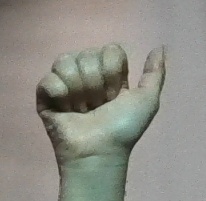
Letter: dhad